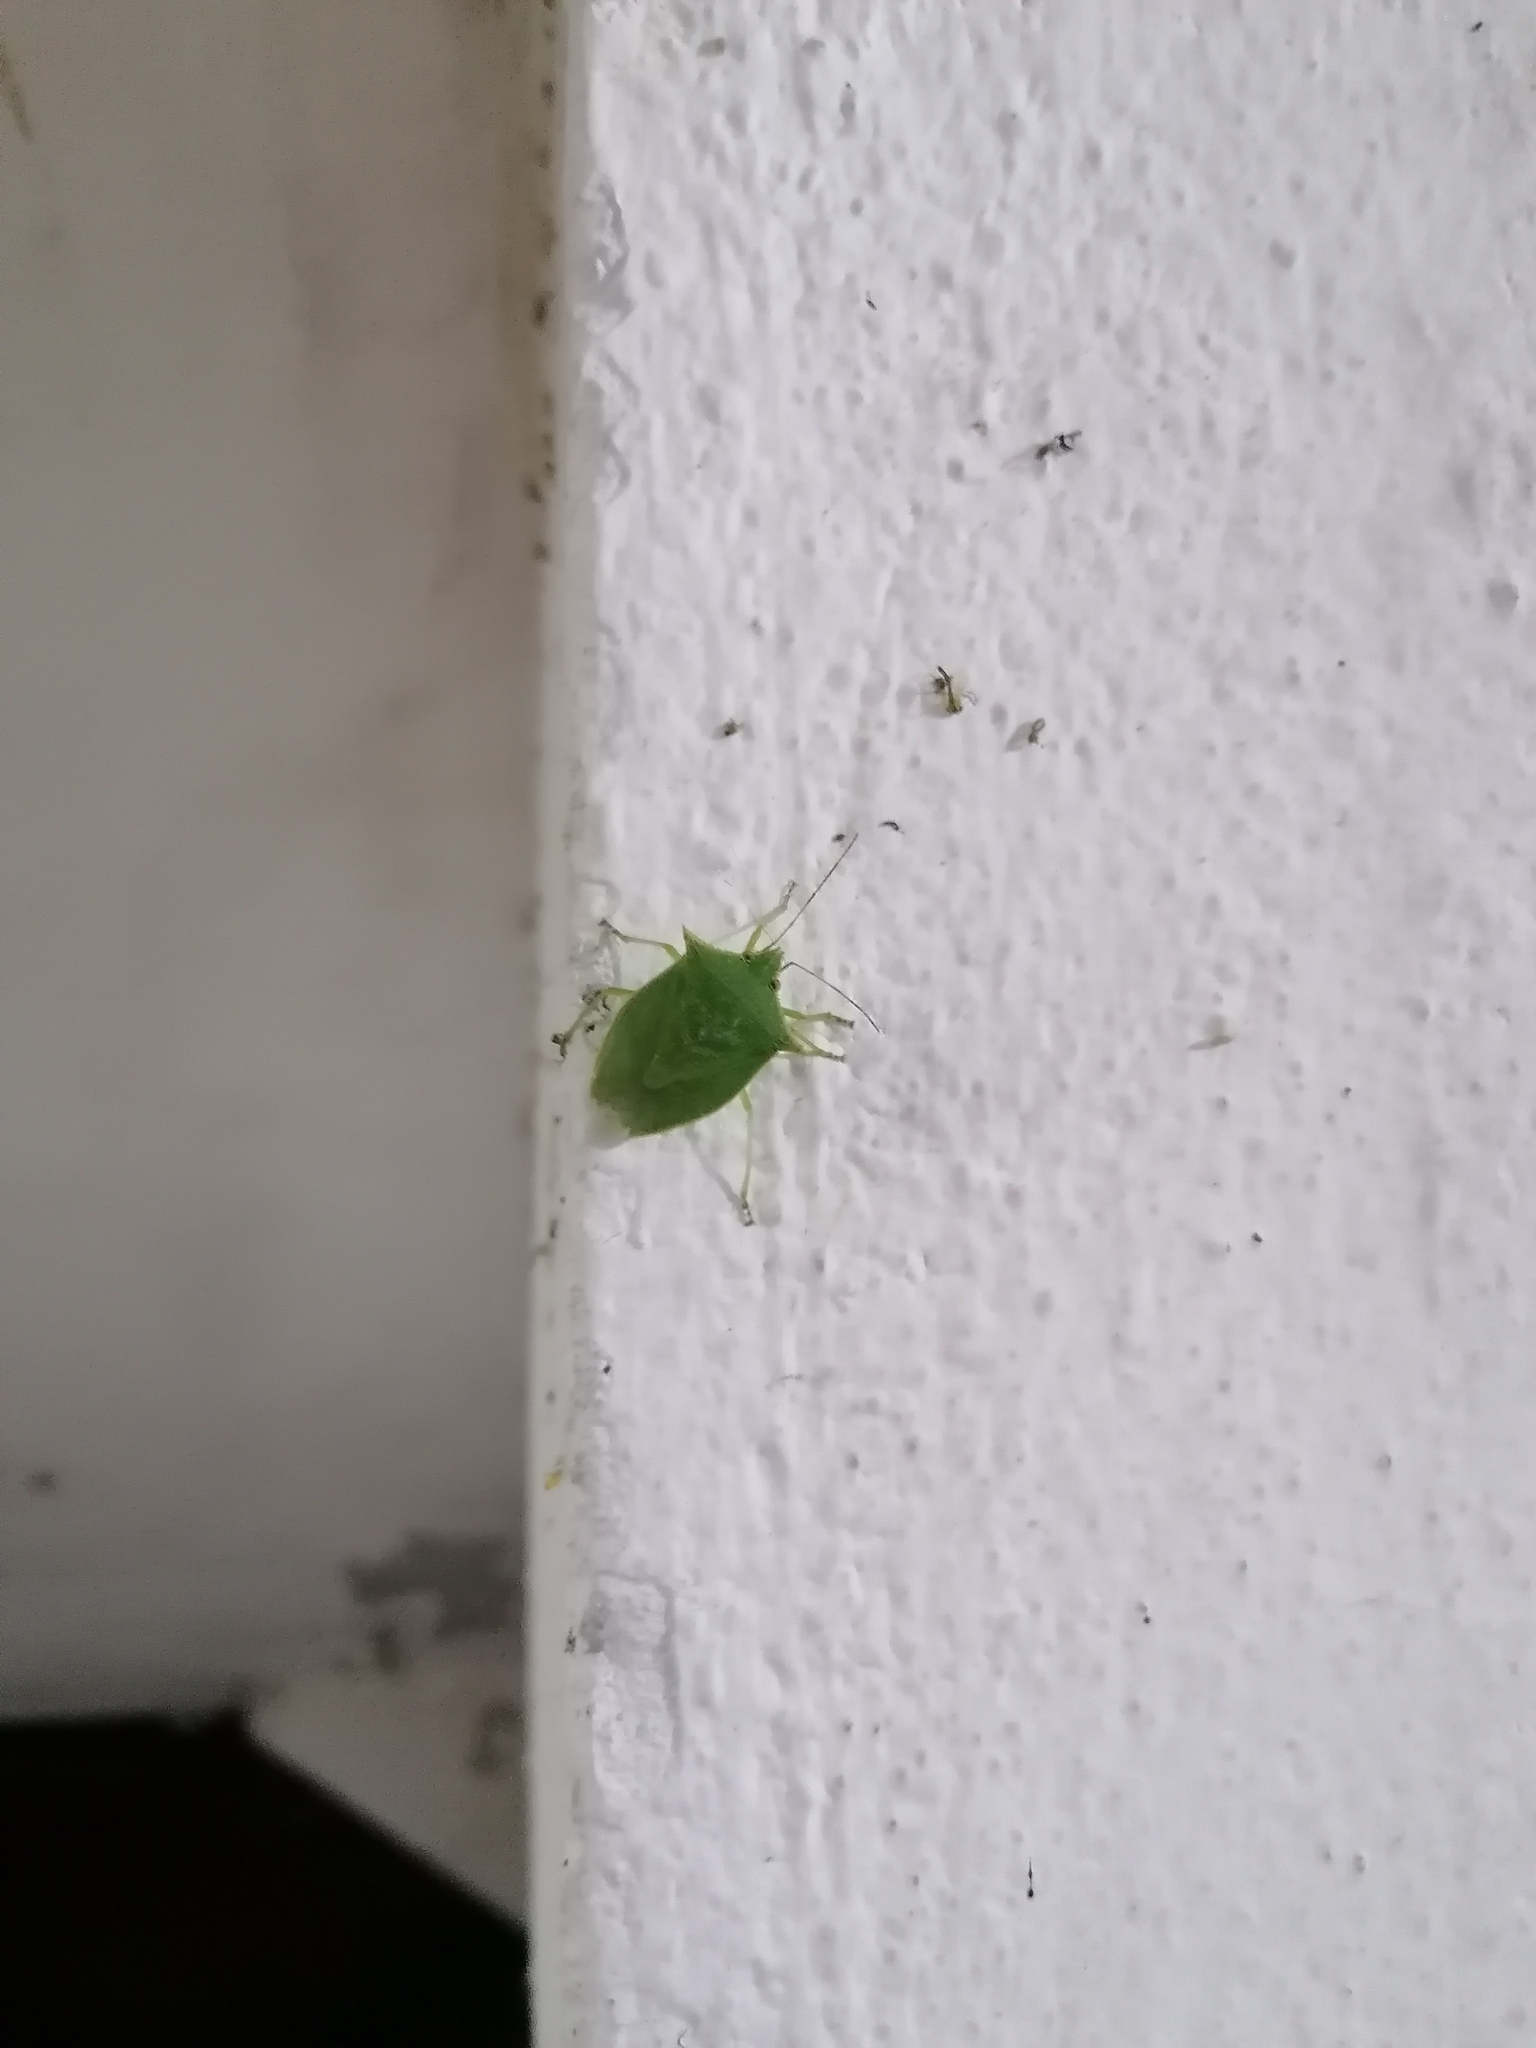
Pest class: stink_bug